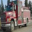
Label: truck